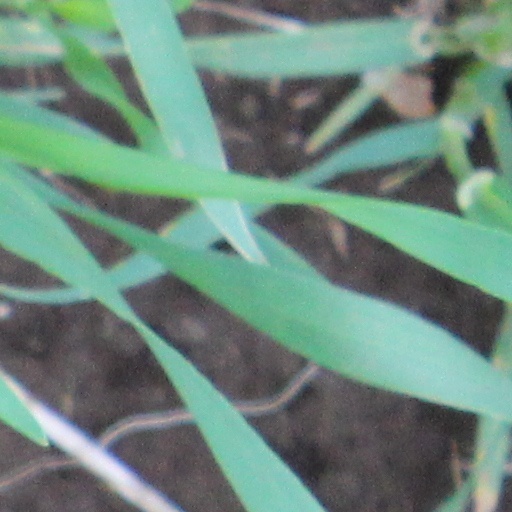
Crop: wheat